Motörhead

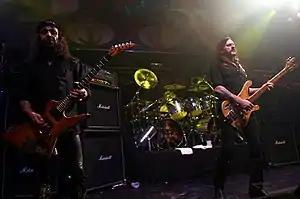
Motörhead performing in May 2005; left to right: Phil Campbell, Mikkey Dee and Lemmy

Motörhead were an English rock band formed in London in 1975 by bassist and lead vocalist Lemmy Kilmister, guitarist Larry Wallis and drummer Lucas Fox. Kilmister was the primary songwriter and only constant member. The band are often considered a precursor to the new wave of British heavy metal, which re-energised heavy metal in the late 1970s and early 1980s. Though several guitarists and drummers have played in Motörhead, most of their best-selling albums and singles feature drummer Phil "Philthy Animal" Taylor and guitarist "Fast" Eddie Clarke. From 1995 until the band's break-up in 2015, the group consisted of Kilmister, guitarist Phil Campbell and drummer Mikkey Dee.